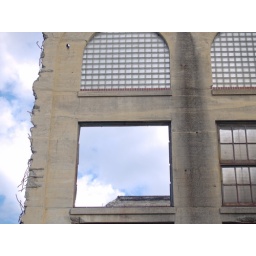
Window with a view. Without the back wall the sky appears in these missing window.